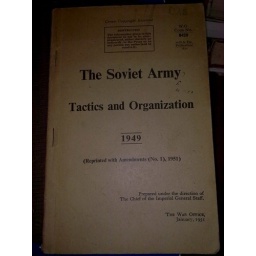
Found at a secondhand book store in Manchester. The box on top says it's restricted.